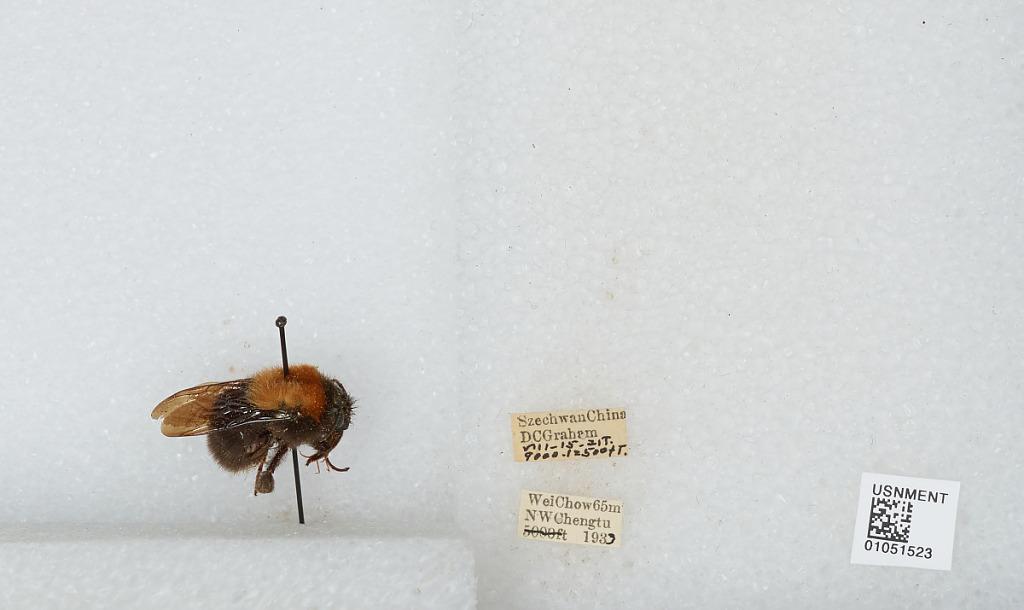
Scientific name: Bombus sp.
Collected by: D. Graham
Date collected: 1933-8-15
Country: China
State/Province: Sichuan
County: Wenchuan Xian
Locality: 65m NW Chengdu